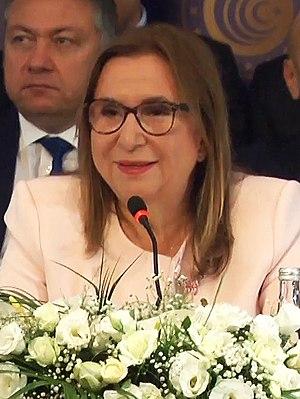
Le gouvernement Erdoğan IV est le soixante-sixième gouvernement de la République de Turquie, en fonction depuis le 10 juillet 2018.